Malayalam Wikipedia

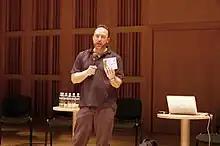
Jimmy Wales introduces Malayalam Wikipedia CD of to WikiManians during his keynote address at Gdansk

The first major Media coverage about the Malayalam Wikipedia was on 2 September 2007, when Malayalam daily newspaper "Mathrubhumi" covered Malayalam Wikipedia project extensively in its Sunday Supplement. This generated significant interest in the Wikipedia project and large number of users joined the project and started to contribute. The subsequent growth was exponential.